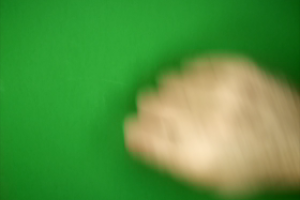
Label: rock